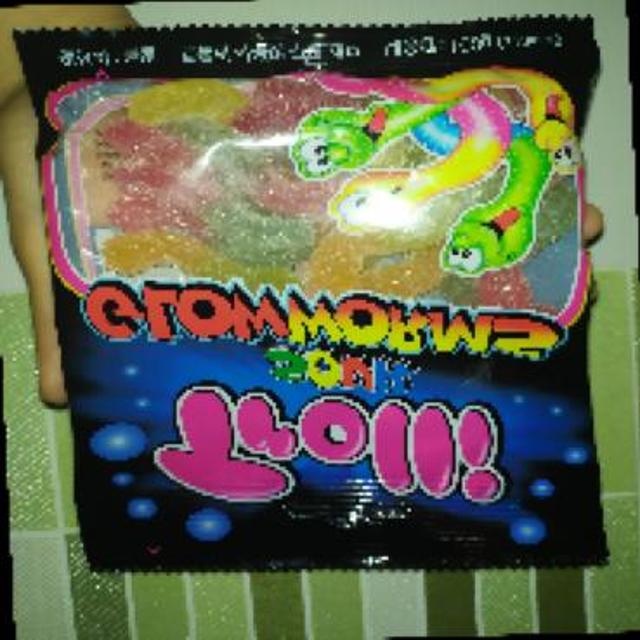
Label: plastics